1990 Detroit Lions season

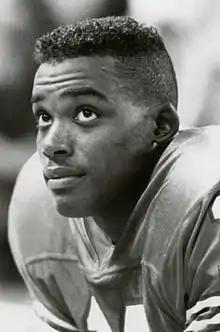
In the 1990 NFL draft, the Lions took Andre Ware seventh overall. He started six games over the next five years.

For the second season in a row, the Lions selected the Heisman Trophy winner with their draft picks, taking quarterback Andre Ware seventh-overall. With their second round pick, the Lions selected defensive end Dan Owens who would record 20.0 sacks with the team between 1990 to 1995 and 1998 to 1999. The Lions looked at defense again with their third round pick, selecting defensive Marc Spindler who recorded 9.0 sacks with the Lions. Their fourth round selection Rob Hinckley didn't make the roster. Their other fourth round selection, cornerback Chris Oldham, recorded one interception in his lone season with the Lions. With their fifth round selection, the Lions looked offense again, selecting Jeff Campbell who would record 495 yards and three touchdowns with the Lions.